Baden-Baden witch trials

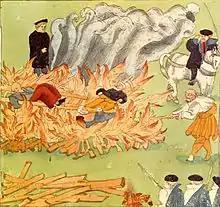
Baden-Baden witch trials

The Baden-Baden witch trials took place in Baden-Baden in Germany between 1627 and 1631. These witch trials resulted in the deaths of over 200 people; the exact number are uncertain. The trials belonged to the great wave of witch-hunting that took place in southwestern Germany during the Thirty Years' War.